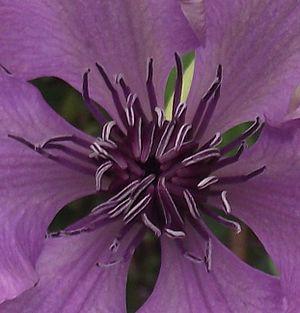
Stigmates de clematis patens Moonfleet
La clématite patens 'Evipo046', est un cultivar de clématite obtenue en 2010 par Raymond Evison en Angleterre. Elle porte le nom commercial de clématite patens Moonfleet 'Evipo046'.